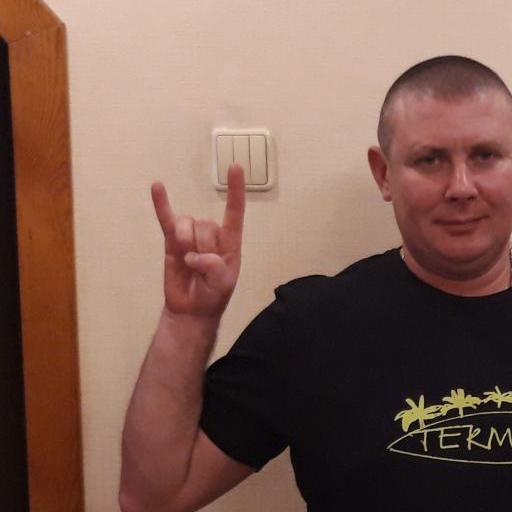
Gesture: rock